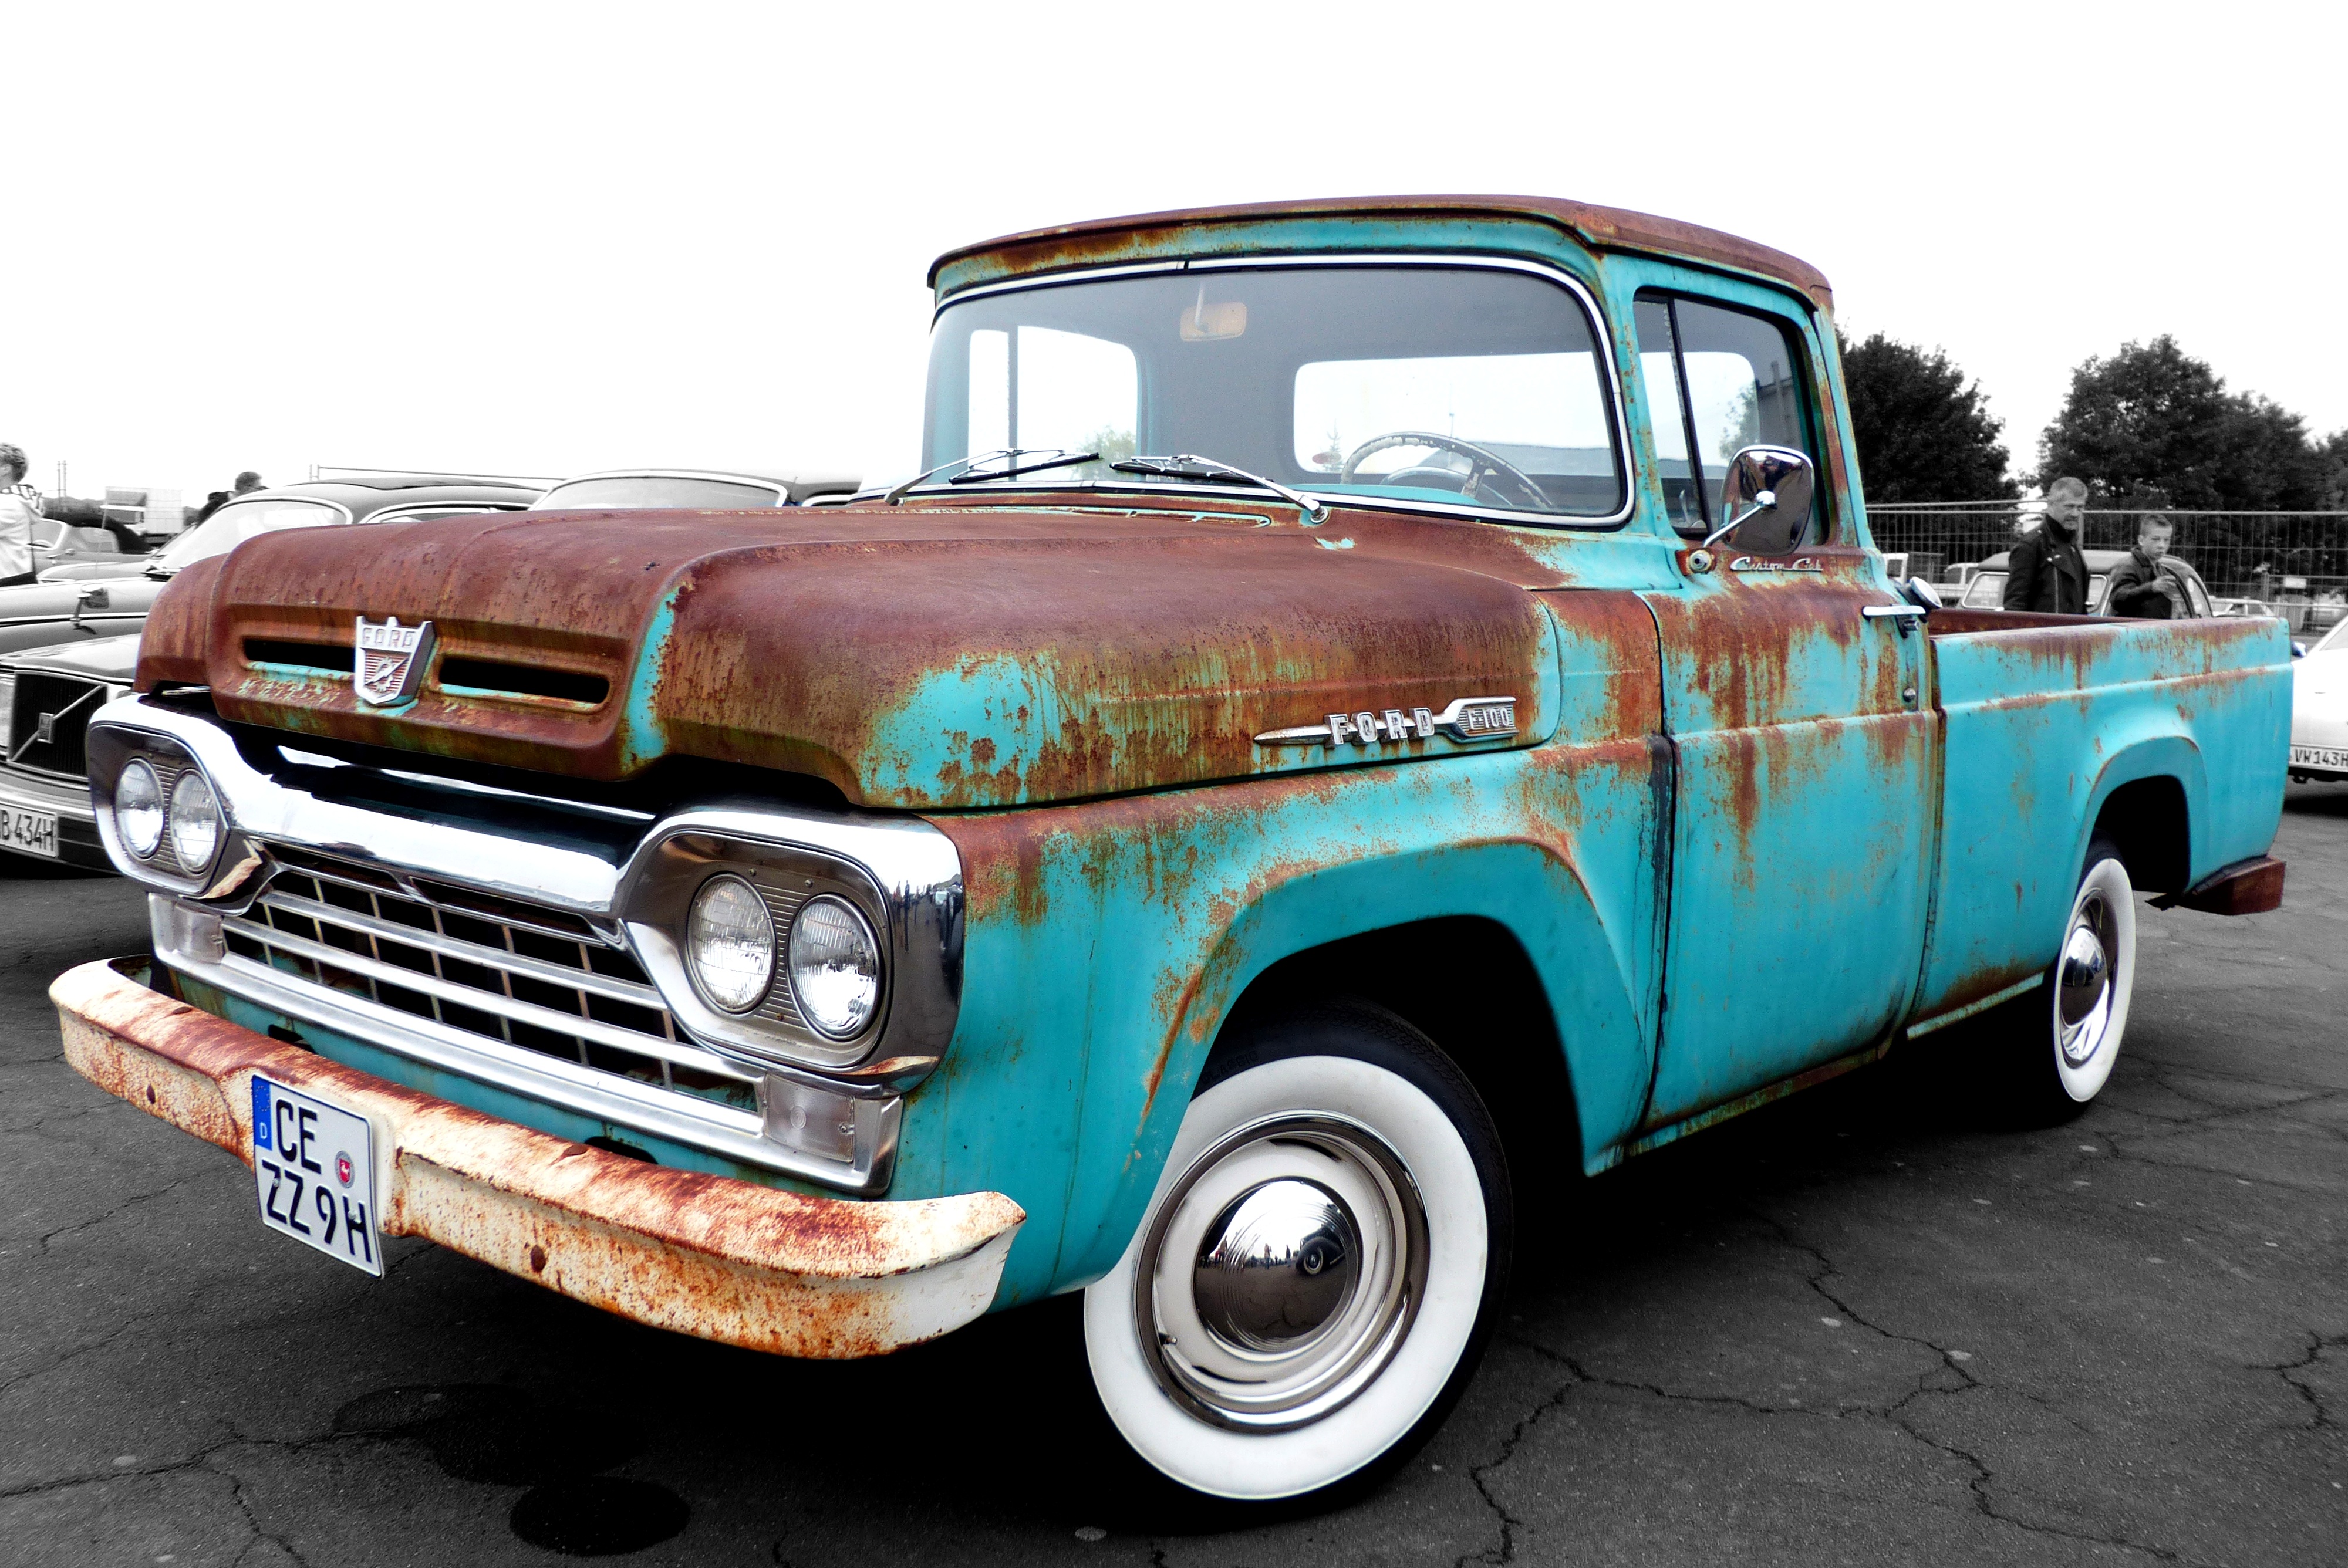
car, vintage, retro, old, truck, green, vehicle, america, auto, blue, motor vehicle, american, ford, pickup, oldtimer, f100, restored, stainless, antique car, pickup truck, land vehicle, automobile make, automotive exterior, chevrolet advance design, ford f series, chevrolet task force, ford f100, barn find, barn look